Strawberry Panic!

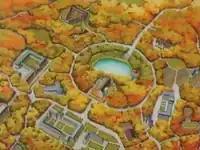
Aerial view of Astraea Hill. Locations include: Strawberry Dorms (top), Lulim (left), Miator (bottom), church and library (center), and Spica (right).

The setting for "Strawberry Panic!" is , a very large hilltop where the three affiliated schools of Miator, Spica and Lulim, are located. Each school has its own student council, which governs the matters of each respective school. Periodically the three student councils, along with the Etoiles, meet in the Astraea Joint Student Council. The Astraea Hill school system employs the Scottish system of grade numbering. Students are ranged from grades one through six, the equivalent of the three years of junior-high and high school in Japan, and seventh through twelfth grade in North America.